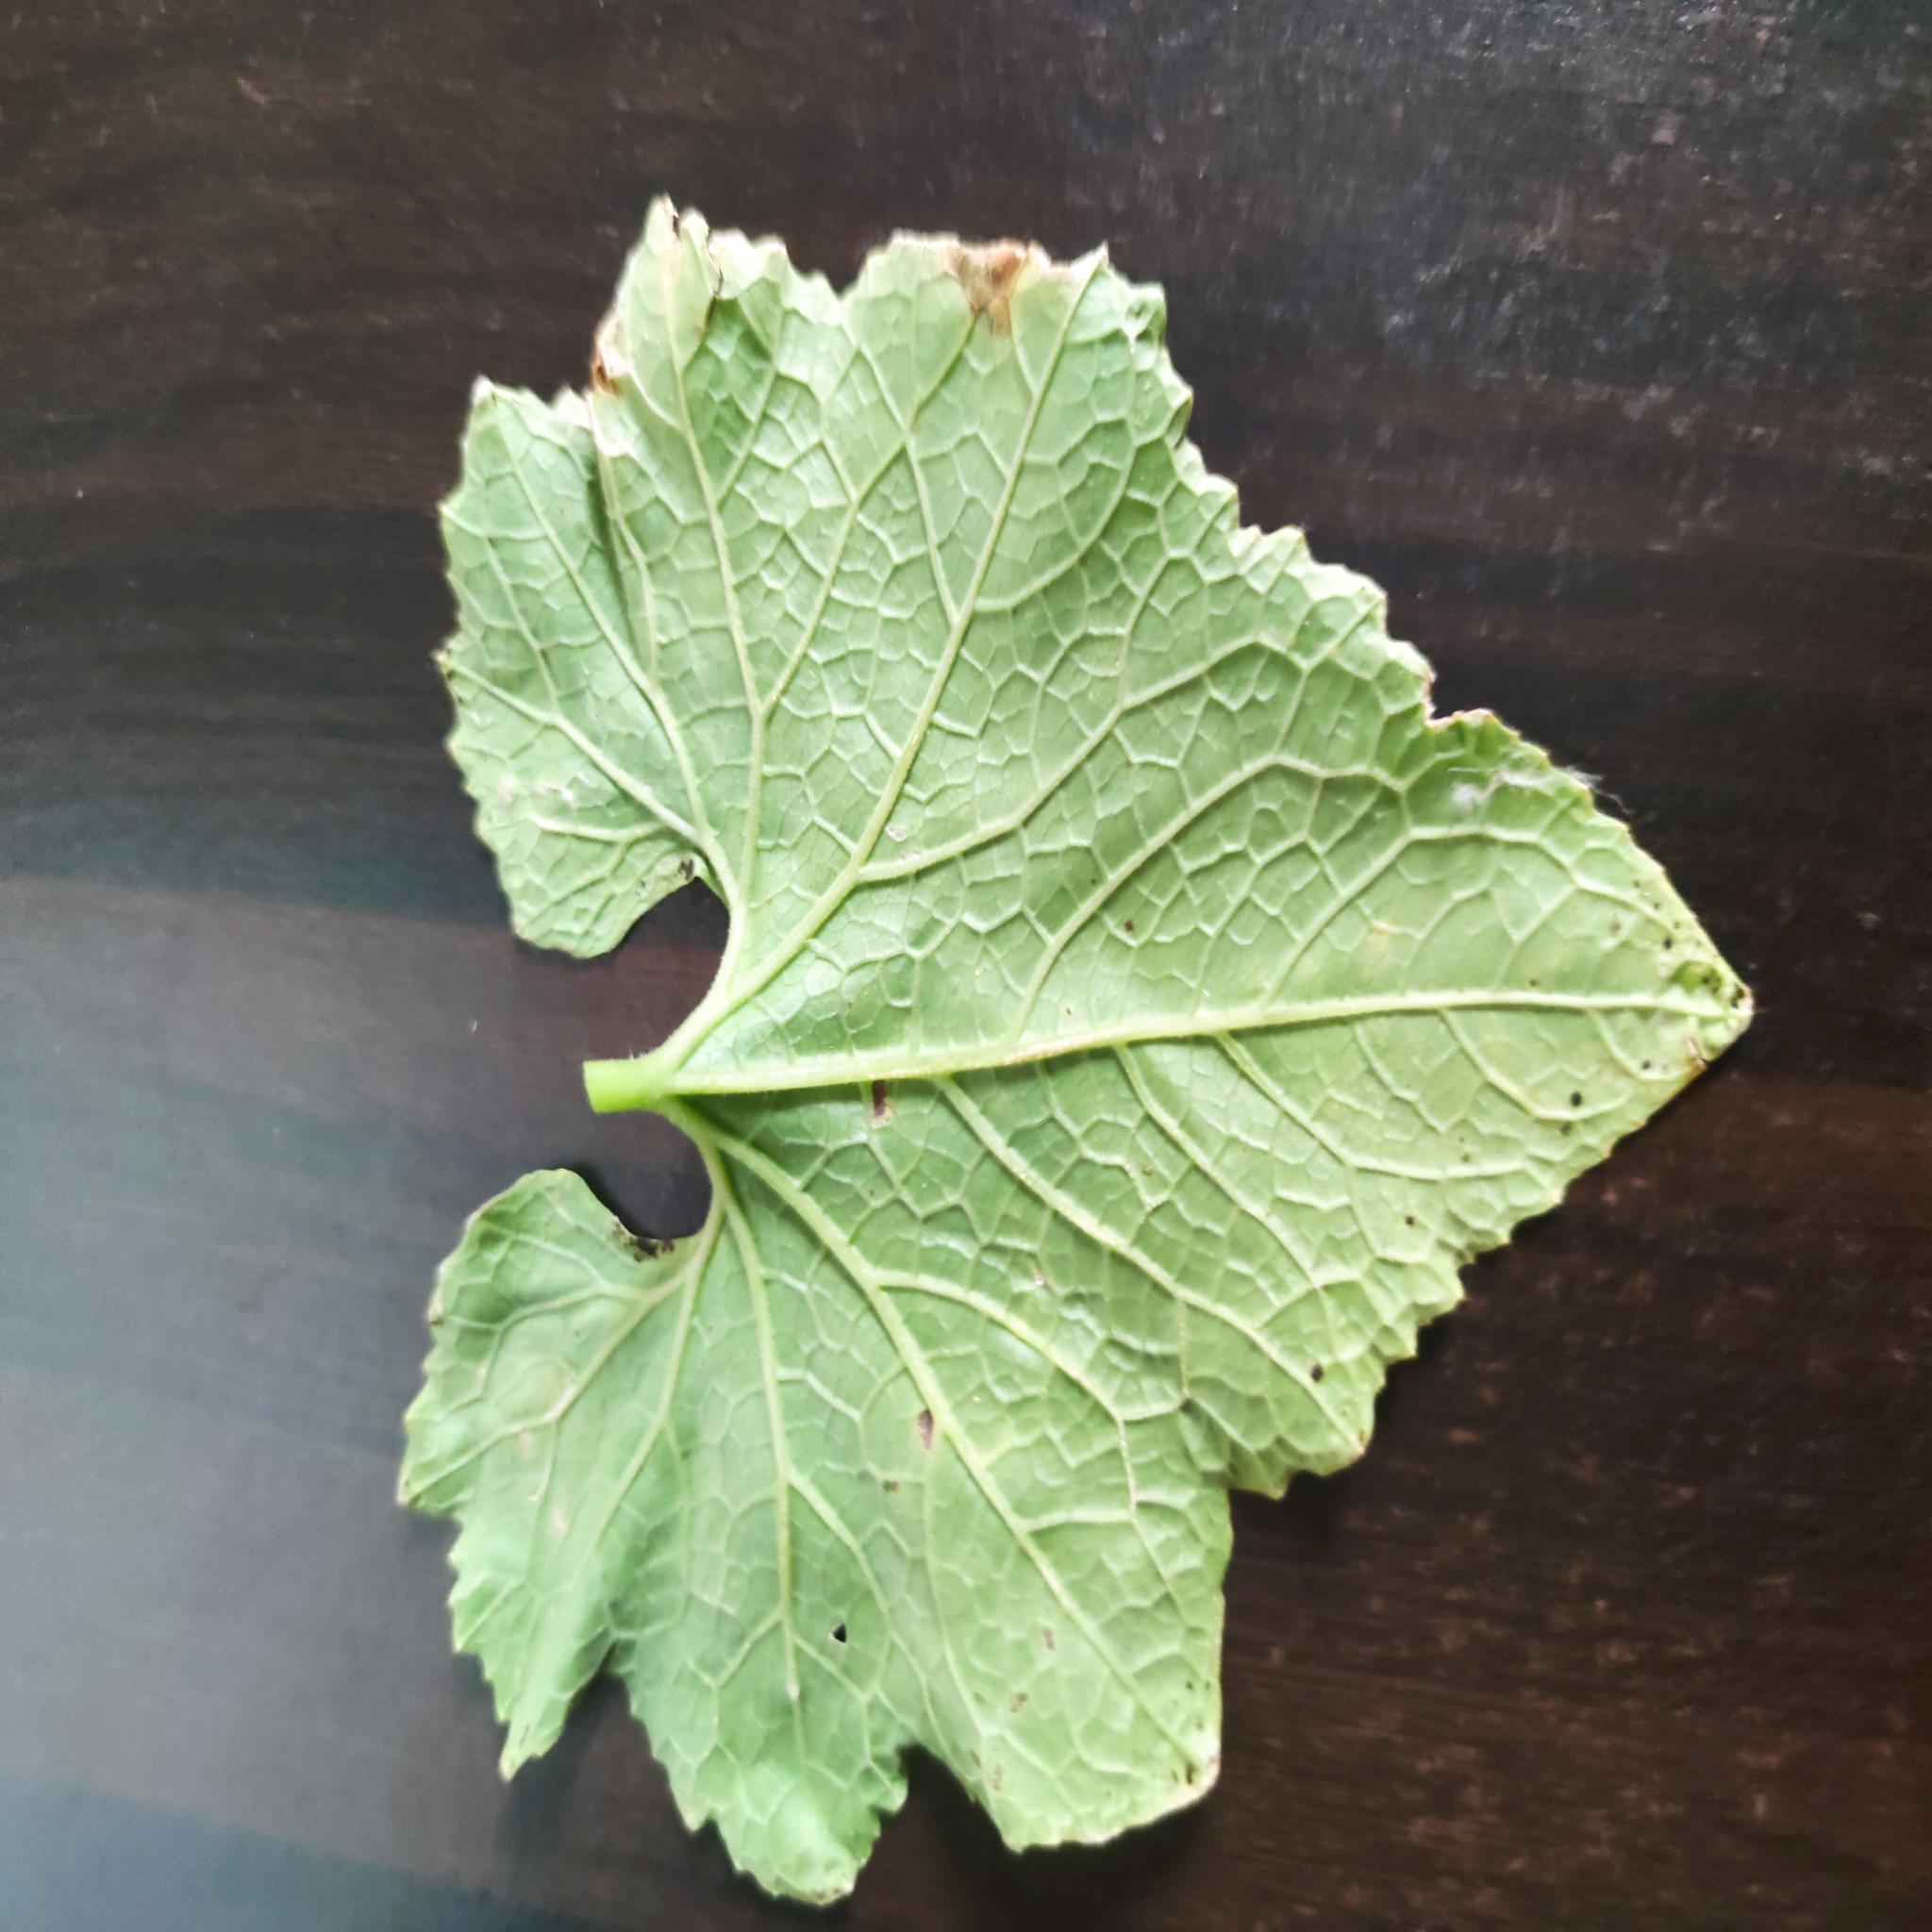
Label: Aphid